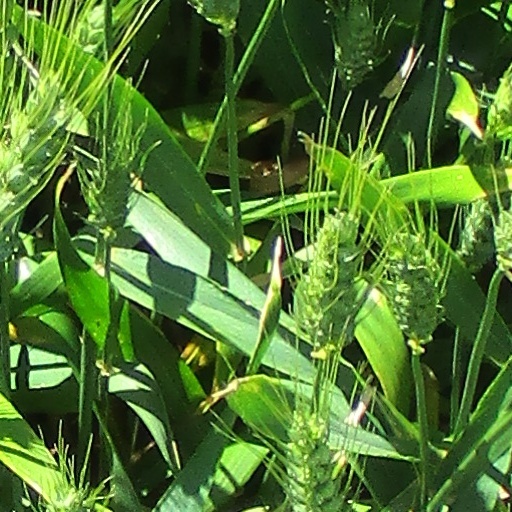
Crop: wheat